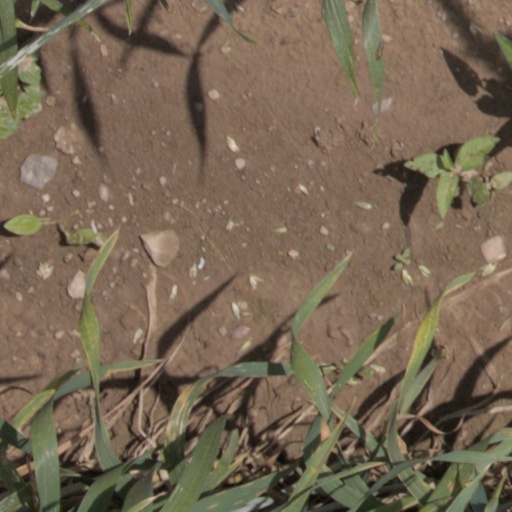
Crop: wheat